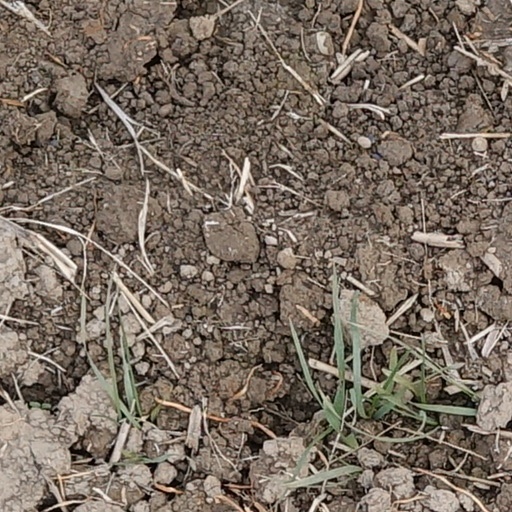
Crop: wheat